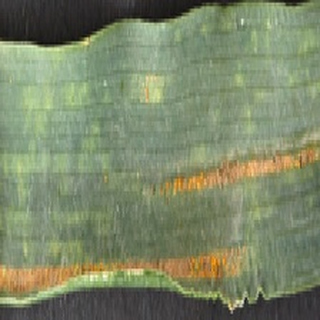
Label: wheat_yellow_rust